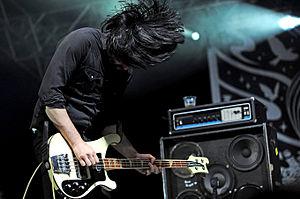
Death from Above, également connu sous le nom de Death from Above 1979, est un groupe de rock indépendant canadien, originaire de Toronto, en Ontario. Les membres sont Jesse F. Keeler et Sebastien Grainger. Formé en 2001 puis officiellement séparé en 2006, le groupe s'est reformé en 2011.